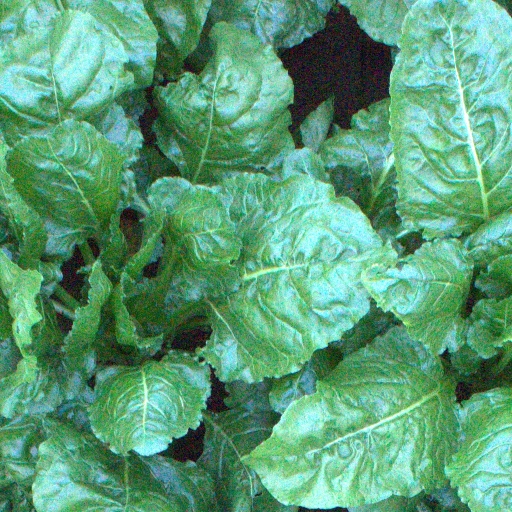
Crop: sugar beet